World of Stone

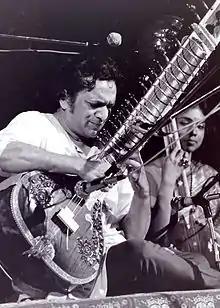
Ravi Shankar performing in 1969. In "World of Stone", Harrison's lyrics suggest a divergence from the spiritual path he had espoused throughout his and Shankar's 1974 tour.

In the second verse, the lines "You may disagree / We all have the right to be" represent Harrison's plea for tolerance from his critics, Leng writes, as on other "Extra Texture" songs such as "The Answer's at the End". Leng adds that the eponymous "world of stone" is "the material world under another guise".